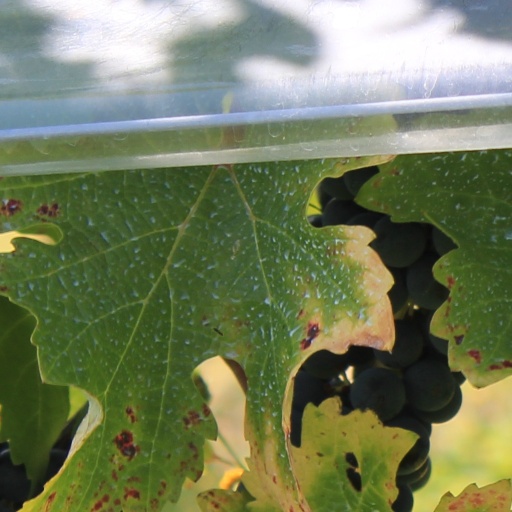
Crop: grape